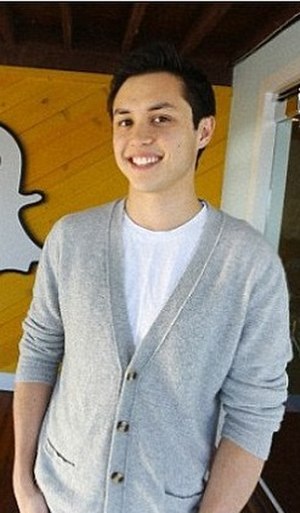
Bobby Murphy
Bobby Murphy er en amerikansk forretningsmand og milliardær. Murphy er medgrundlægger af Snapchat.